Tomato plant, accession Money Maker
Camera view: horizontal (90 deg, fisheye); turntable rotation: 240 degrees
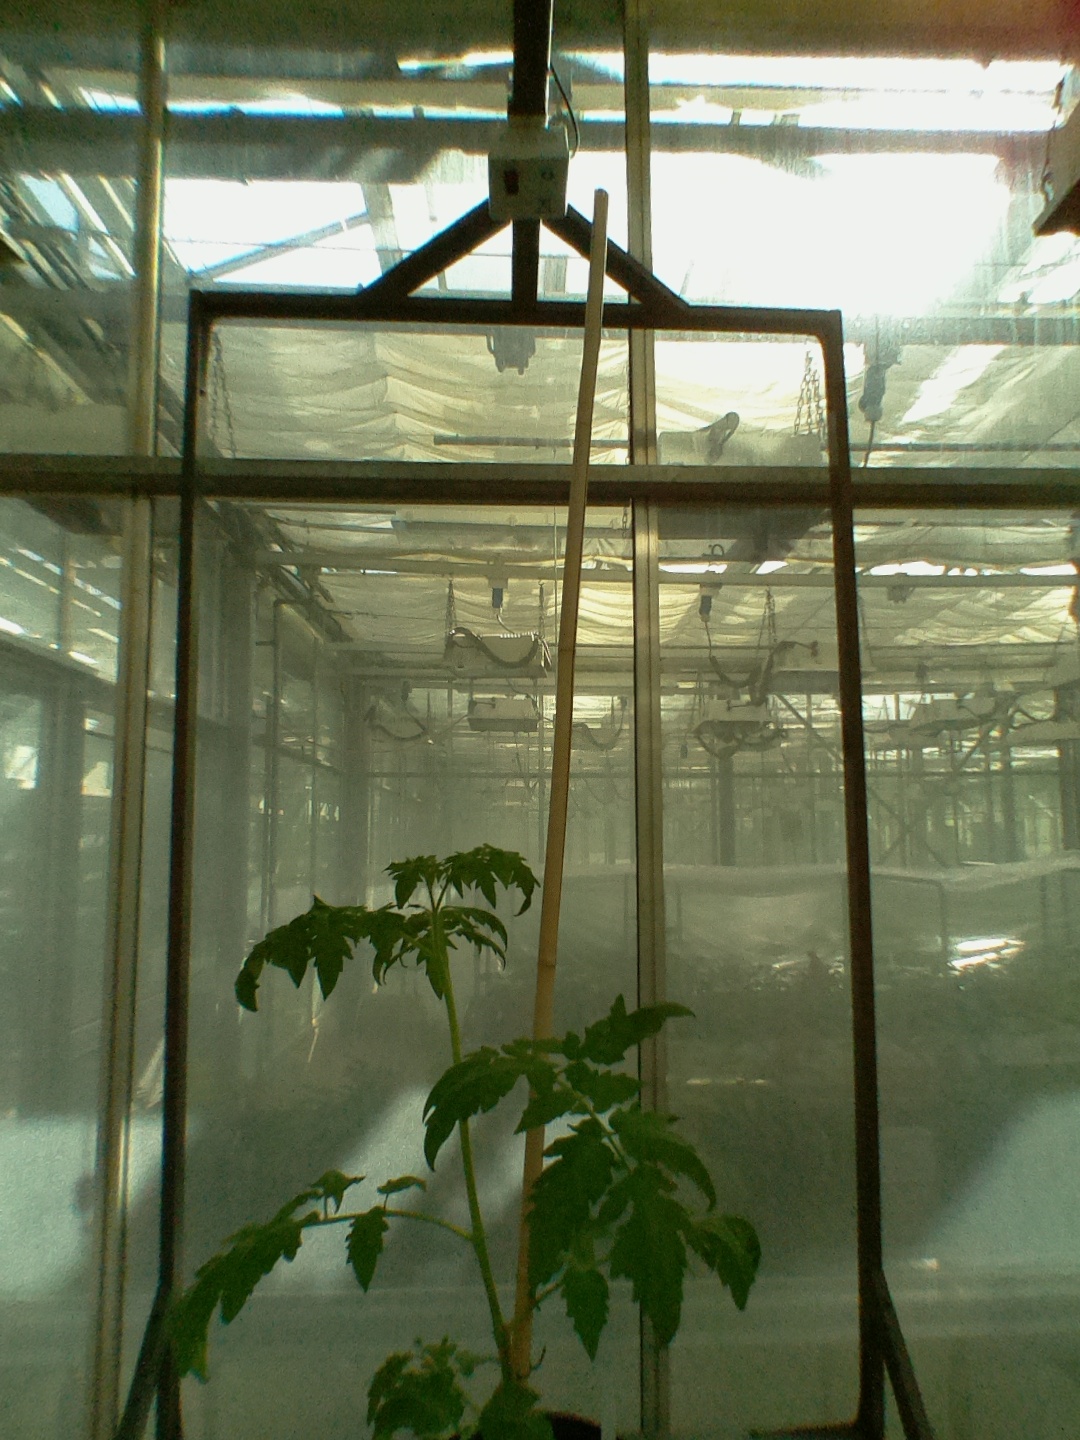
BBCH growth stage 53: 3 inflorescences visible